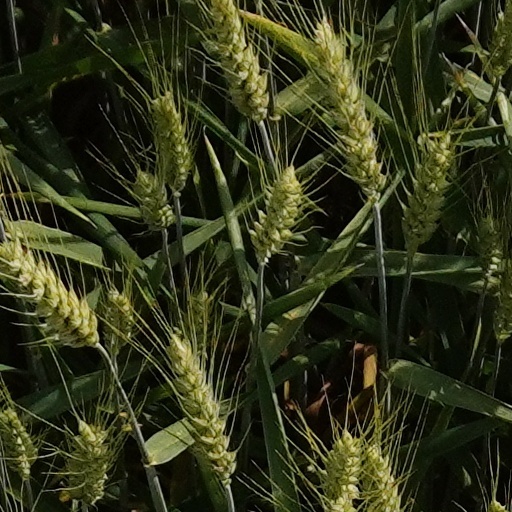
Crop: wheat